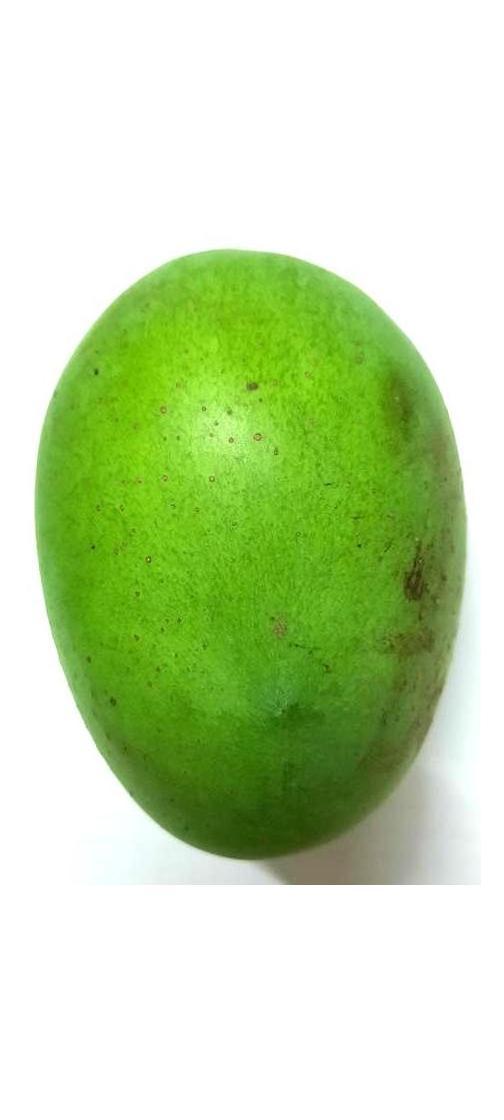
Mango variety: Langra